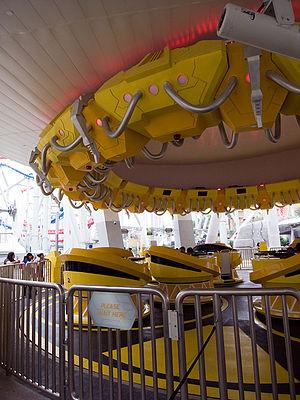
Ces différentes listes sont non exhaustives.